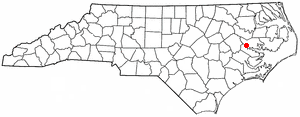
Washington Park est une ville américaine située dans le comté de Beaufort dans l'État de Caroline du Nord. En 2010, sa population était de 451 habitants.